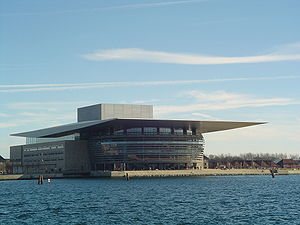
Operahuse i verden / Europa
Operaen i København
Operahuse i verden er opdelt efter kontinent, derefter land. I tilfælde, hvor der ikke findes et dansk navn, og hvor det ikke er oplagt at bruge navnet på originalsproget, er operahusets engelske navn anført.